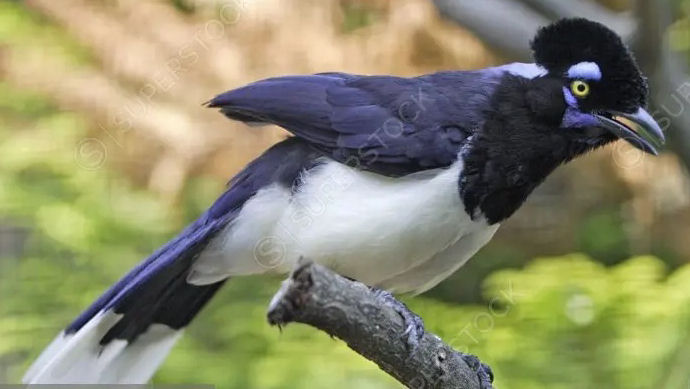
Species: PLUSH CRESTED JAY
Scientific name: CYANOCORAX CHRYSOPS
ImageNet parent category: jay